Georg Wilhelm Friedrich Hegel

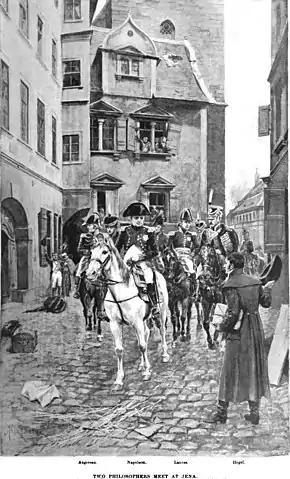
"Hegel and Napoleon in Jena" (illustration from "Harper's Magazine", 1895), an imaginary meeting that became proverbial due to Hegel's notable use of "Weltseele" ("world-soul") in reference to Napoleon ("the world-soul on horseback", "")

In 1801, Hegel came to Jena at the encouragement of Schelling, who held the position of Extraordinary Professor at the University of Jena. Hegel secured a position at the University of Jena as a "Privatdozent" (unsalaried lecturer) after submitting the inaugural dissertation "De Orbitis Planetarum", in which he briefly criticized mathematical arguments that assert that there must exist a planet between Mars and Jupiter. Later in the year, Hegel's essay "The Difference Between Fichte's and Schelling's System of Philosophy" was completed. He lectured on "Logic and Metaphysics" and gave lectures with Schelling on an "Introduction to the Idea and Limits of True Philosophy" and facilitated a "philosophical disputorium." In 1802, Schelling and Hegel founded the journal "Kritische Journal der Philosophie" ("Critical Journal of Philosophy") to which they contributed until the collaboration ended when Schelling left for Würzburg in 1803. In 1805, the university promoted Hegel to the unsalaried position of extraordinary professor after he wrote a letter to the poet and minister of culture Johann Wolfgang von Goethe protesting the promotion of his philosophical adversary Jakob Friedrich Fries ahead of him. Hegel attempted to enlist the help of the poet and translator Johann Heinrich Voß to obtain a post at the renascent University of Heidelberg, but he failed. To his chagrin, Fries was, in the same year, made ordinary professor (salaried). The following February marked the birth of Hegel's illegitimate son, Georg Ludwig Friedrich Fischer (1807–1831), as the result of an affair with Hegel's landlady Christiana Burkhardt née Fischer. With his finances drying up quickly, Hegel was under great pressure to deliver his book, the long-promised introduction to his philosophical system. Hegel was putting the finishing touches to it, "The Phenomenology of Spirit", as Napoleon engaged Prussian troops on 14 October 1806 in the Battle of Jena on a plateau outside the city. On the day before the battle, Napoleon entered the city of Jena. Hegel recounted his impressions in a letter to his friend Friedrich Immanuel Niethammer: